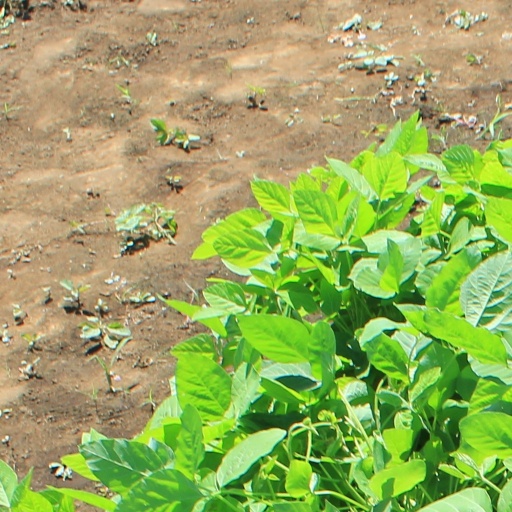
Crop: soybean